Paulino Bernabe II

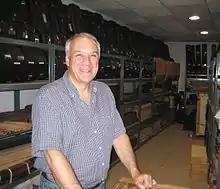
The luthier Paulino Bernabe II in his workshop). June 2012.

Paulino Bernabé learned the art of making classical guitars from his father, Paulino Bernabe Senior, a famous Spanish luthier. Since the early 1980s until shortly before the death of his father in 2007 the master worked together with Bernabe Senior and took over the workshop. Guitars made by Paulino Bernabé II are played by internationally known guitarists, such as John Williams and Johanna Beisteiner. In 2011 he founded the association "Spanish Guitar Foundation" in order to protect the heritage of the Spanish guitar-making style and promote young artists. The Foundation also has a fine collection of 19th and 20th century guitars.